Hasmonean and Herodian royal winter palaces

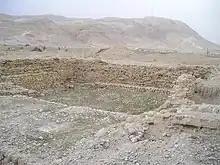
Swimming pool of Alexander Jannaeus

The Hasmonean winter palace, at the northern part of the site, consisted of the following structures: